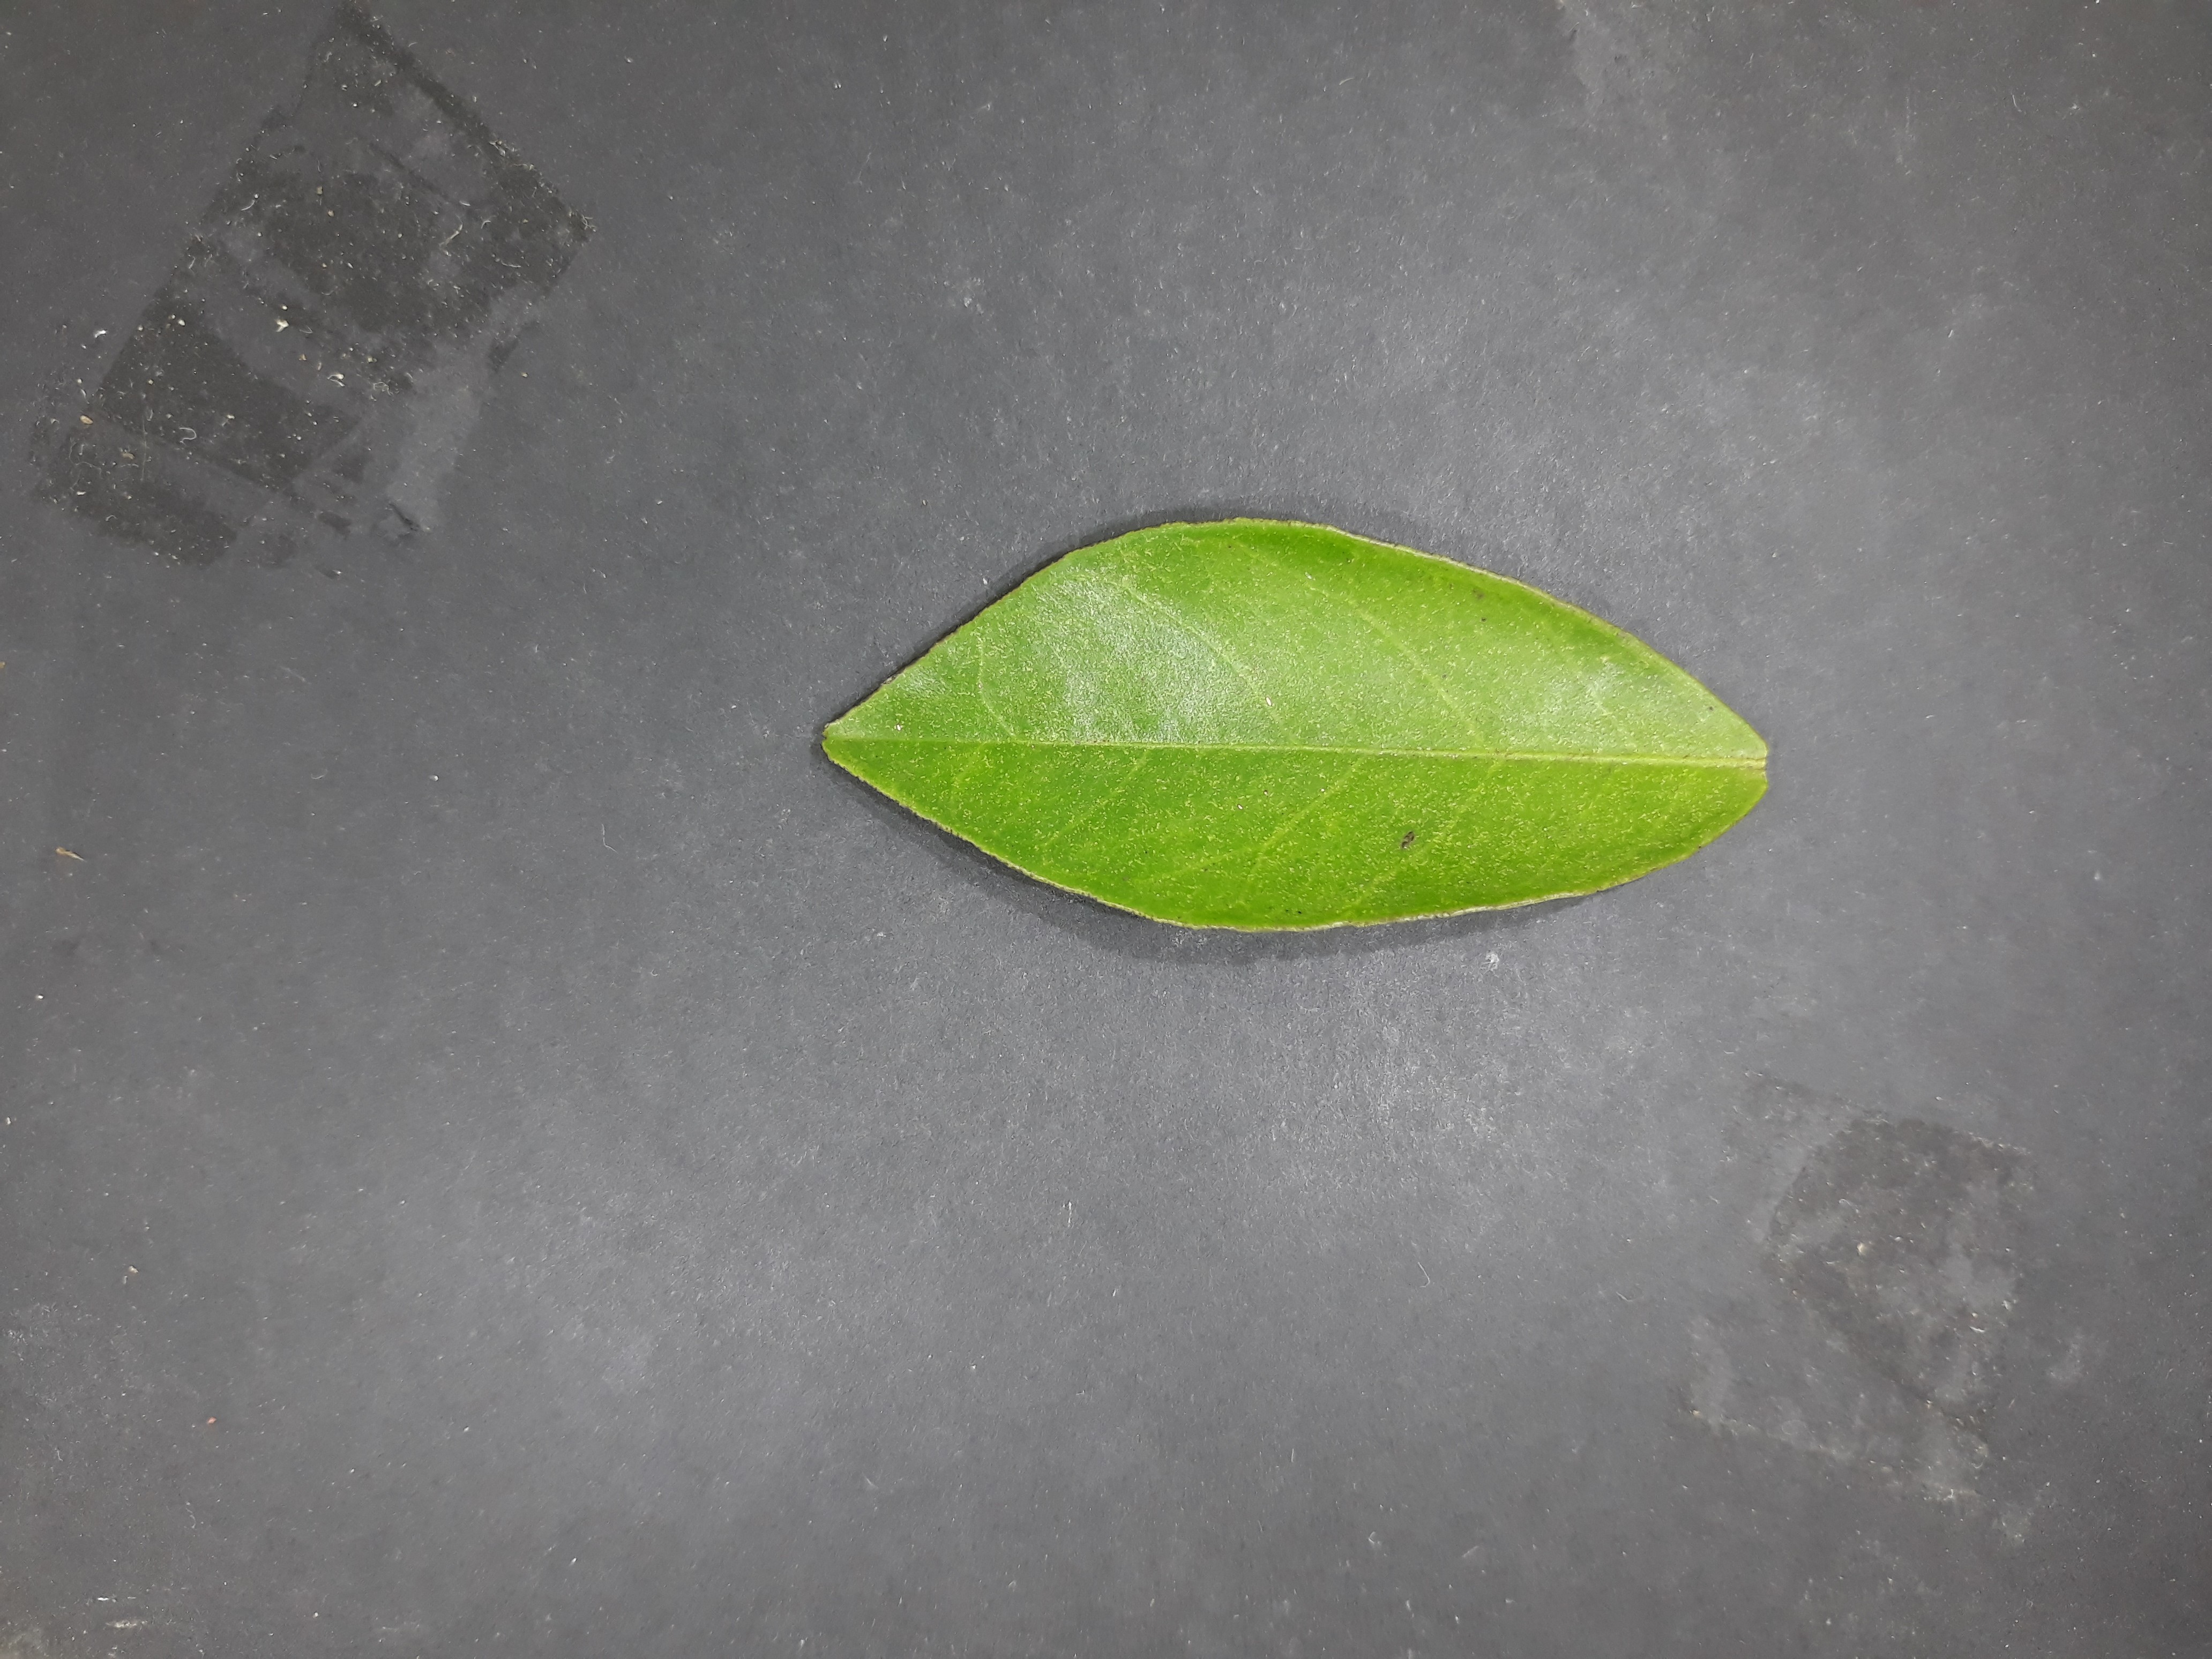
Label: Texas_mite